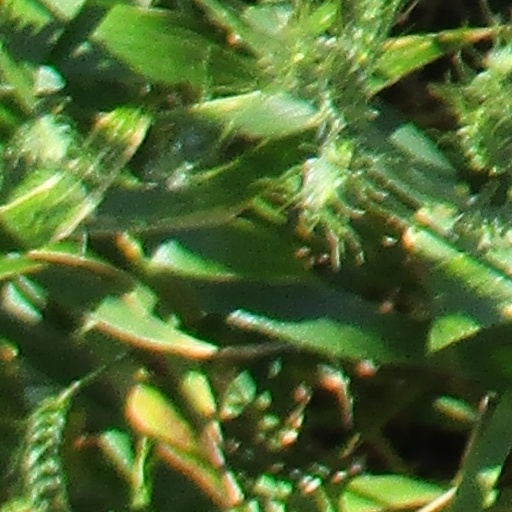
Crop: wheat